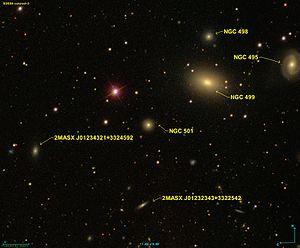
Image créée à l'aide du logiciel Aladin Sky Atlas du Centre de Données astronomiques de Strasbourg et des données de SDSS (Sloan Digital Sky Survey).
NGC 501 est une galaxie elliptique située dans la constellation des Poissons à environ 224 millions d'années-lumière de la Voie lactée. Elle a été découverte par l'astronome irlandais R.J. Mitchell en 1856.